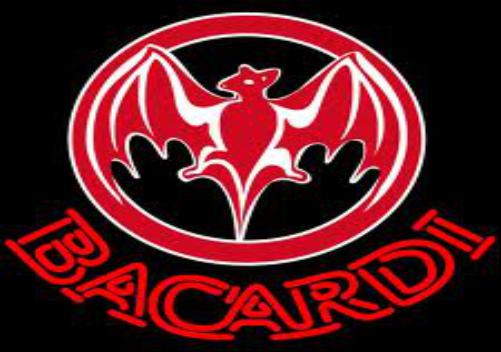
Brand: Bacardi
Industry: Food